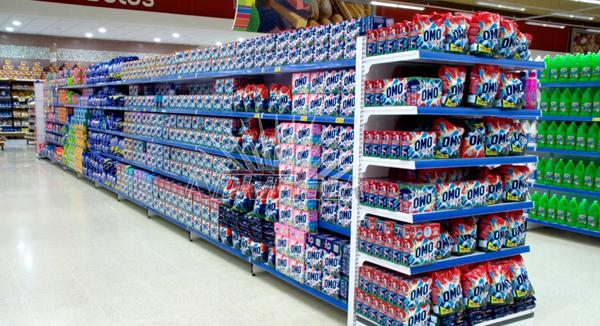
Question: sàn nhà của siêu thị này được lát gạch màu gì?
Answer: màu trắng